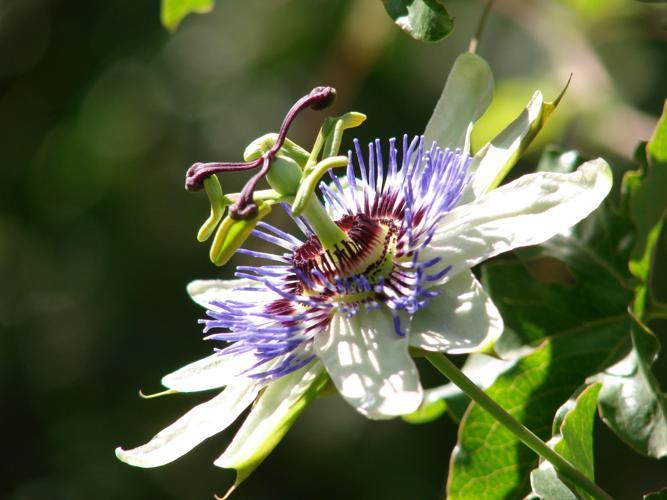
Label: passion flower